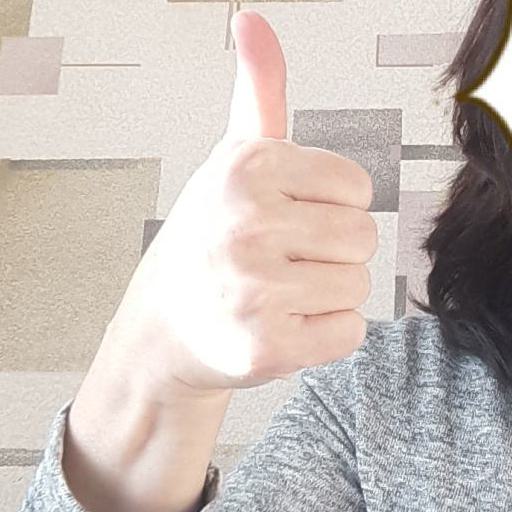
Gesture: like